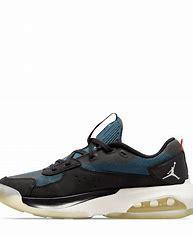
Brand: Jordan
Model: Air 200E